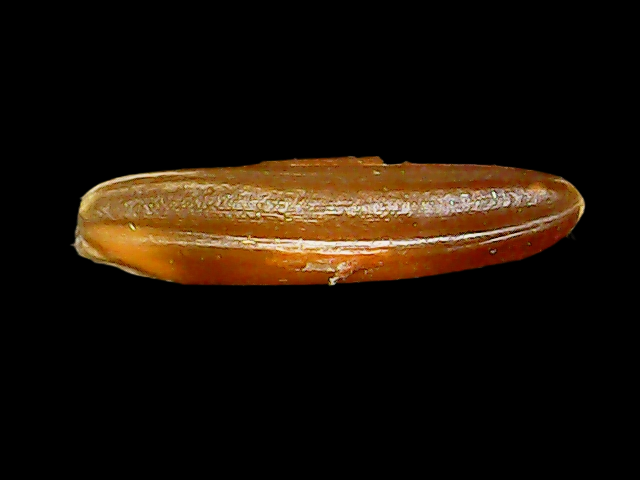
Rice variety: Binadhan20